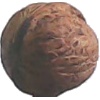
Label: walnut